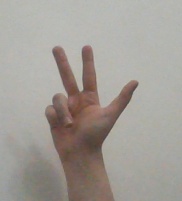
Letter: al